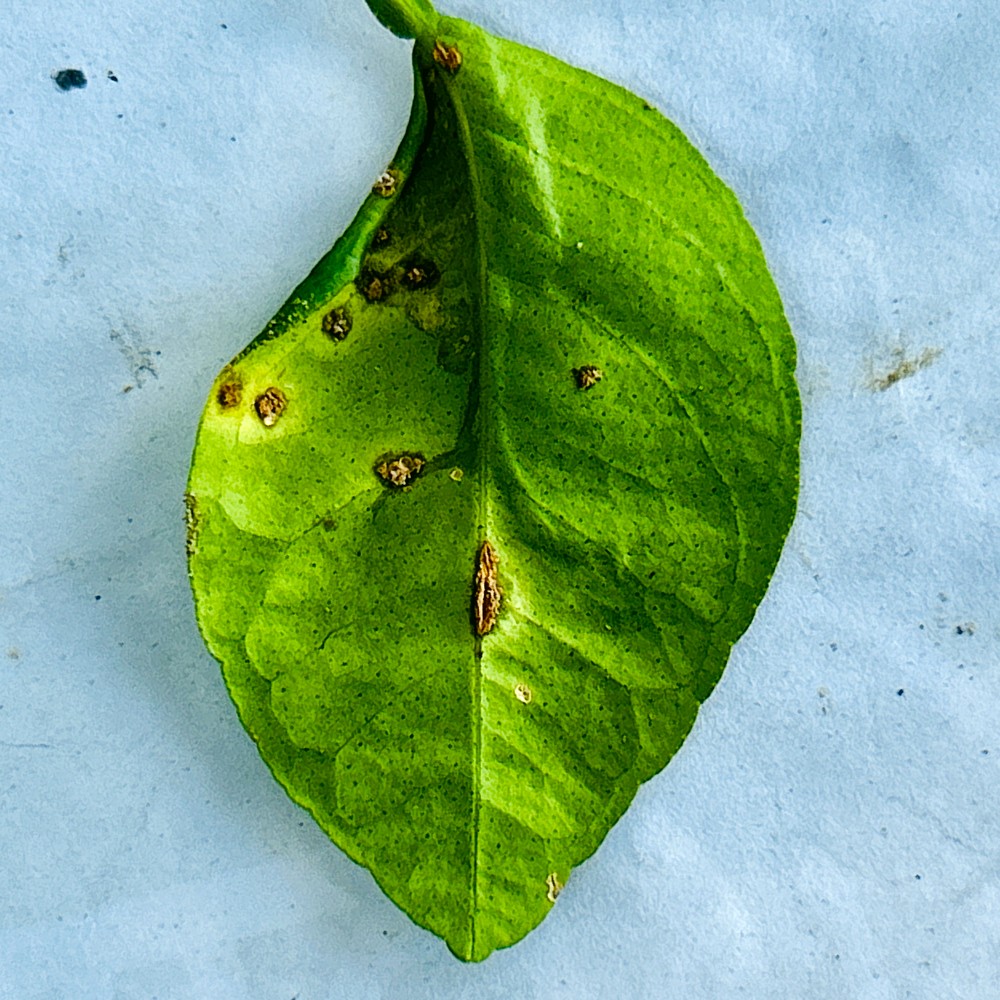
Label: Anthracnose